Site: brandenburg
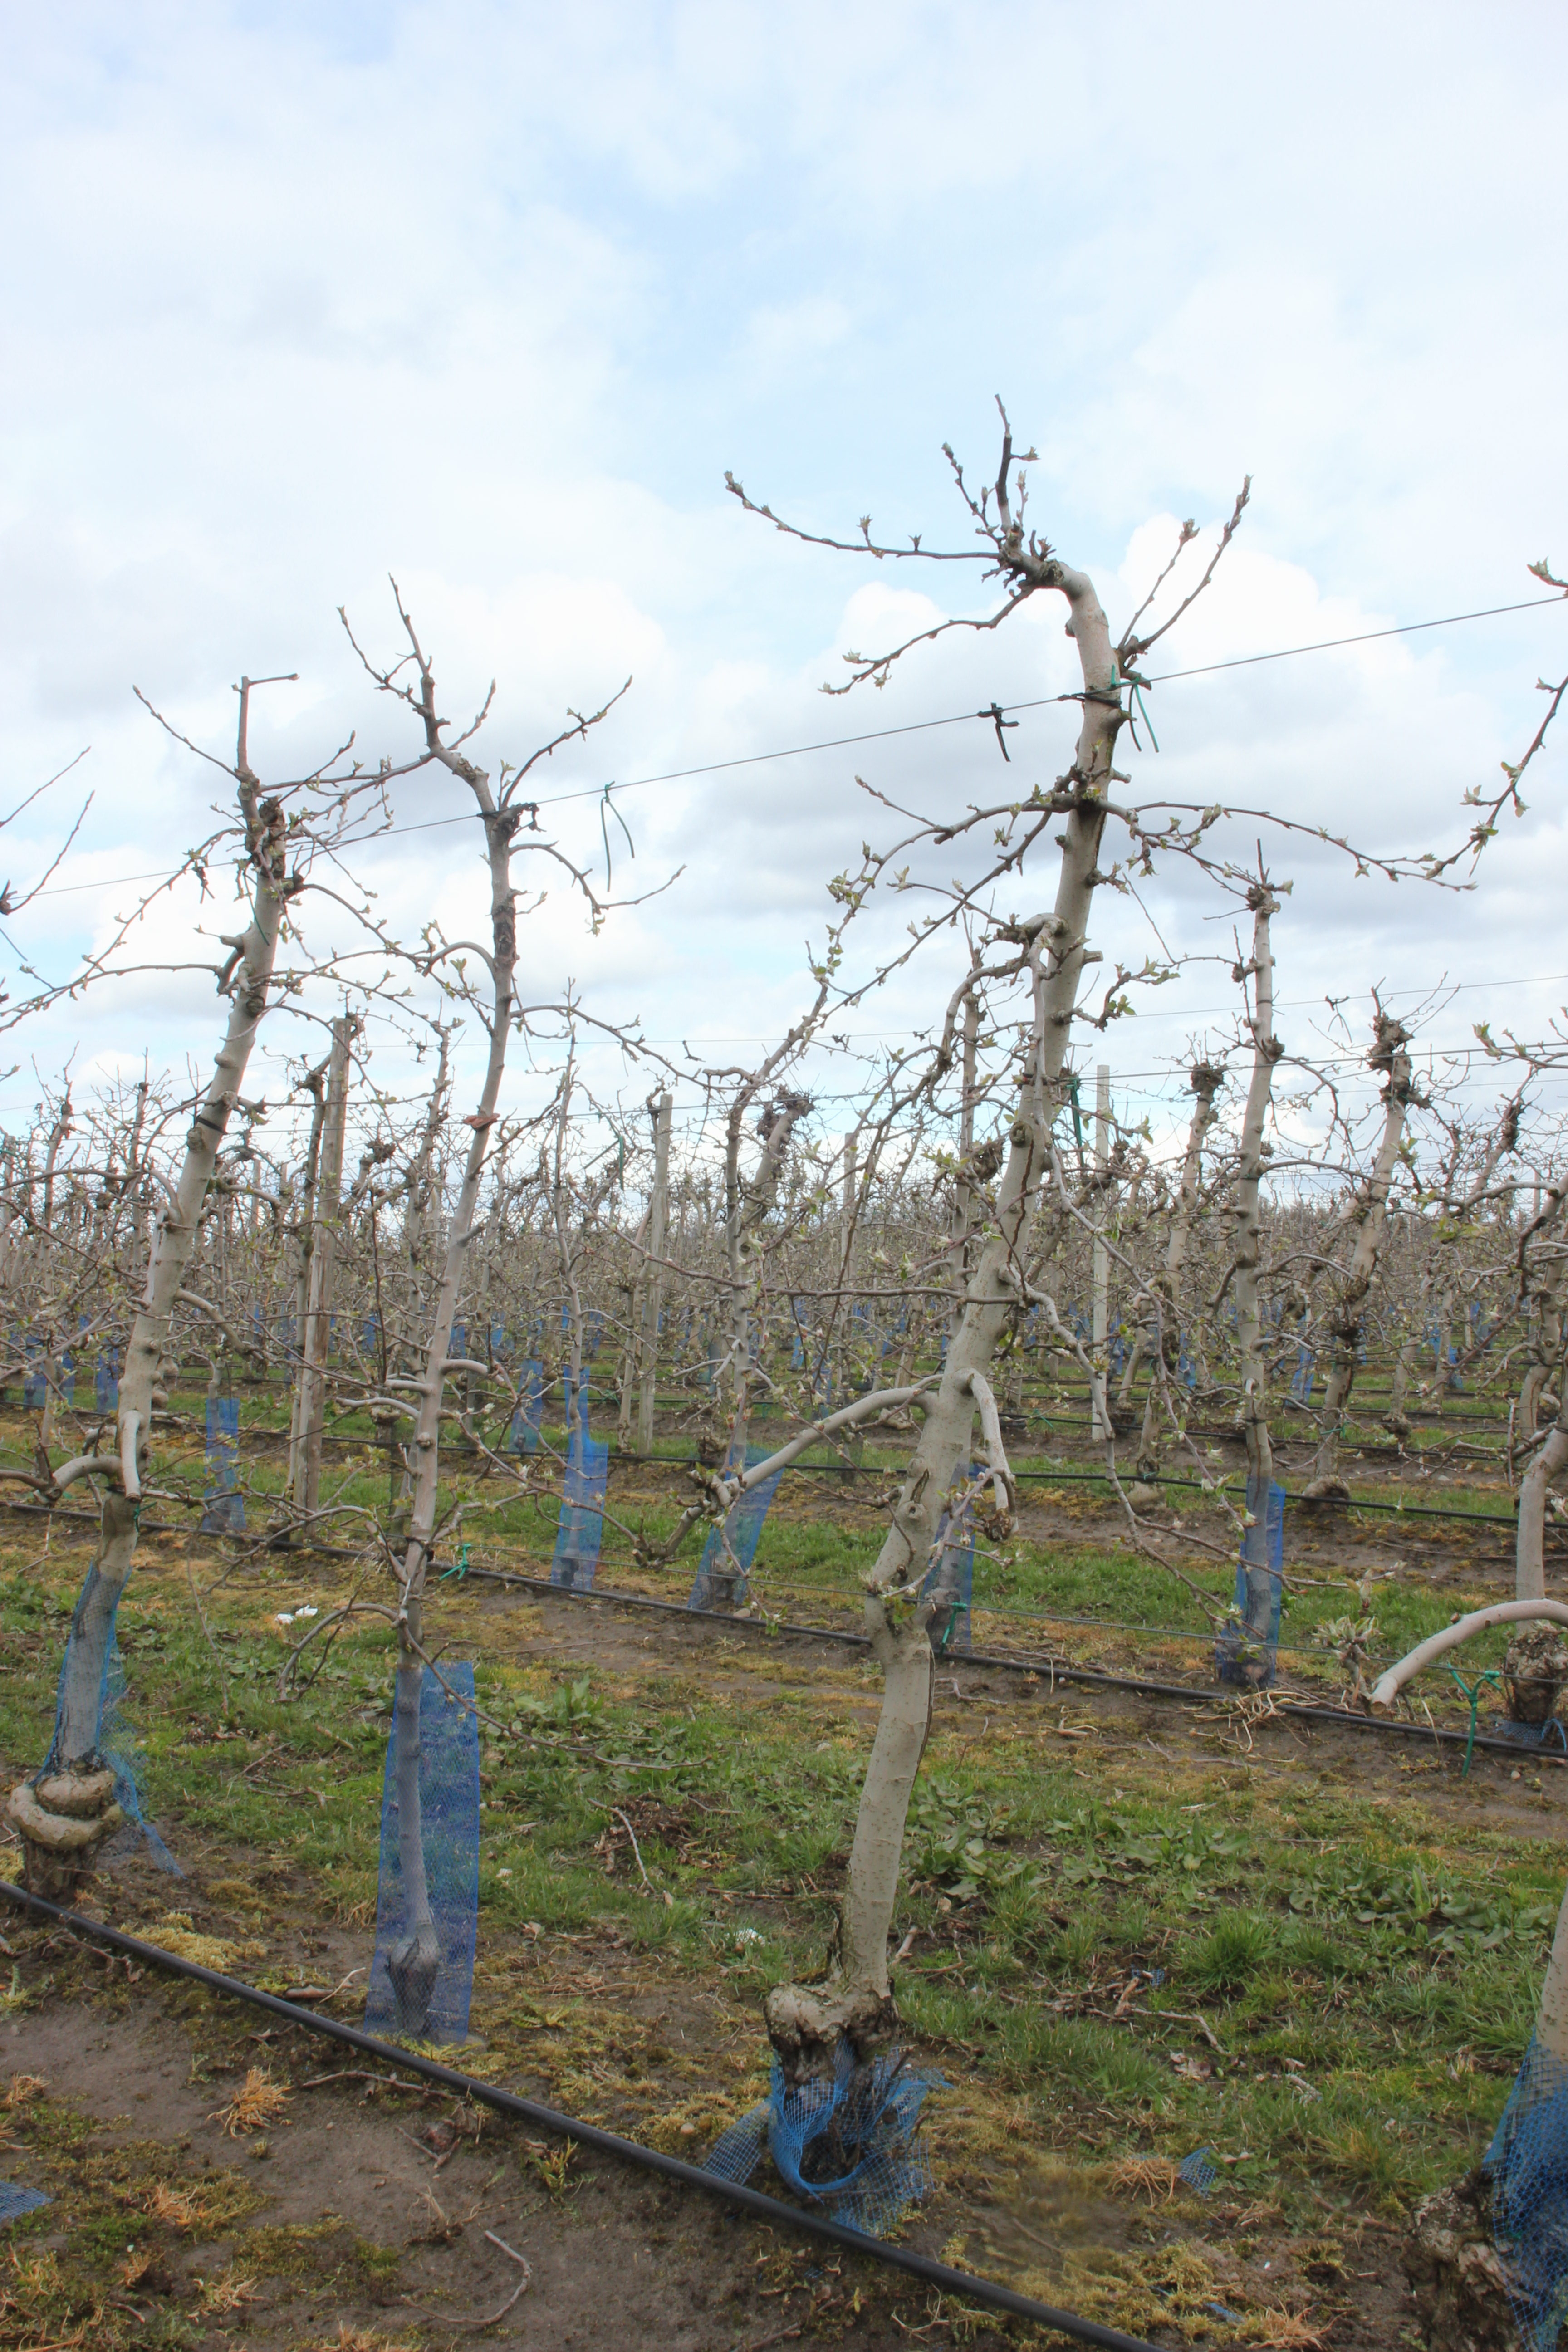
Growth stage (BBCH 55): Inflorescence emergence